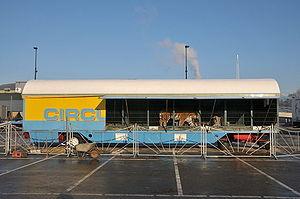
Le Tigre est une espèce de mammifère carnivore de la famille des félidés du genre Panthera. Aisément reconnaissable à sa fourrure rousse rayée de noir, il est le plus grand félin sauvage et l'un des plus grands carnivores terrestres. L'espèce est divisée en neuf sous-espèces présentant des différences mineures de taille ou de comportement. Superprédateur, il chasse principalement les cerfs et les sangliers, bien qu'il puisse s'attaquer à des proies de taille plus importante comme les buffles. Jusqu'au XIXᵉ siècle, le tigre était réputé mangeur d'hommes. La structure sociale des tigres en fait un animal solitaire ; le mâle possède un territoire qui englobe les domaines de plusieurs femelles et ne participe pas à l'éducation des petits.
La conservation du tigre est un sujet important de la conservation de la nature. Les populations du tigre, animal emblématique de l'Asie, ont fortement décru au cours du XXᵉ siècle, et ce n'est qu'à partir du milieu du XXᵉ siècle que l'Inde lance les bases de la protection de ce félin avant d'attirer l'attention de toute la communauté internationale sur les menaces qui pèsent sur lui. En ce début du XXIᵉ siècle, les tigres sauvages sont au bord de l'extinction. « Il faut prendre des décisions urgentes », prévient Tom Kaplan, cofondateur de Panthera, une ONG consacrée aux grands félins.